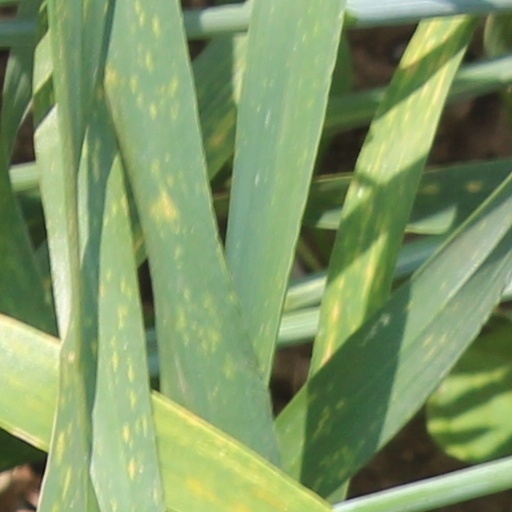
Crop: wheat